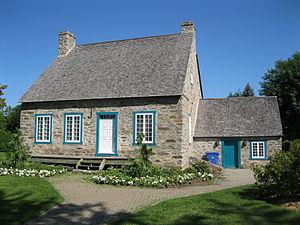
Maison Lanthier, 11, chemin Lantier, Kirkland, Québec
Kirkland est une ville québécoise de l'agglomération de Montréal, dans la région administrative du même nom, au Canada.
Cette liste recense les biens du patrimoine immobilier de Montréal inscrits au répertoire du patrimoine culturel du Québec.
Cet article recense les lieux patrimoniaux de la région administrative de Montréal inscrit au répertoire des lieux patrimoniaux du Canada, qu'ils soient de niveau provincial, fédéral ou municipal.